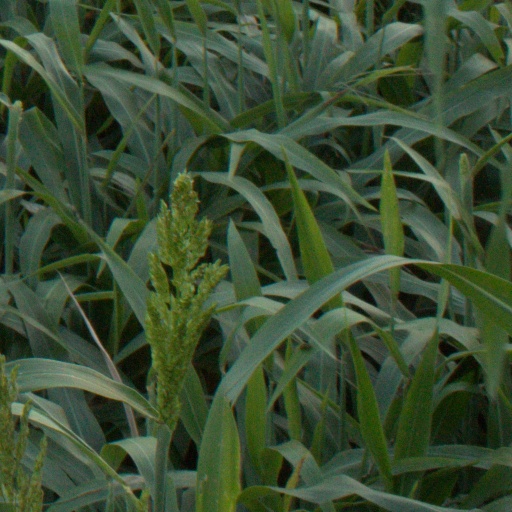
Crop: sorghum